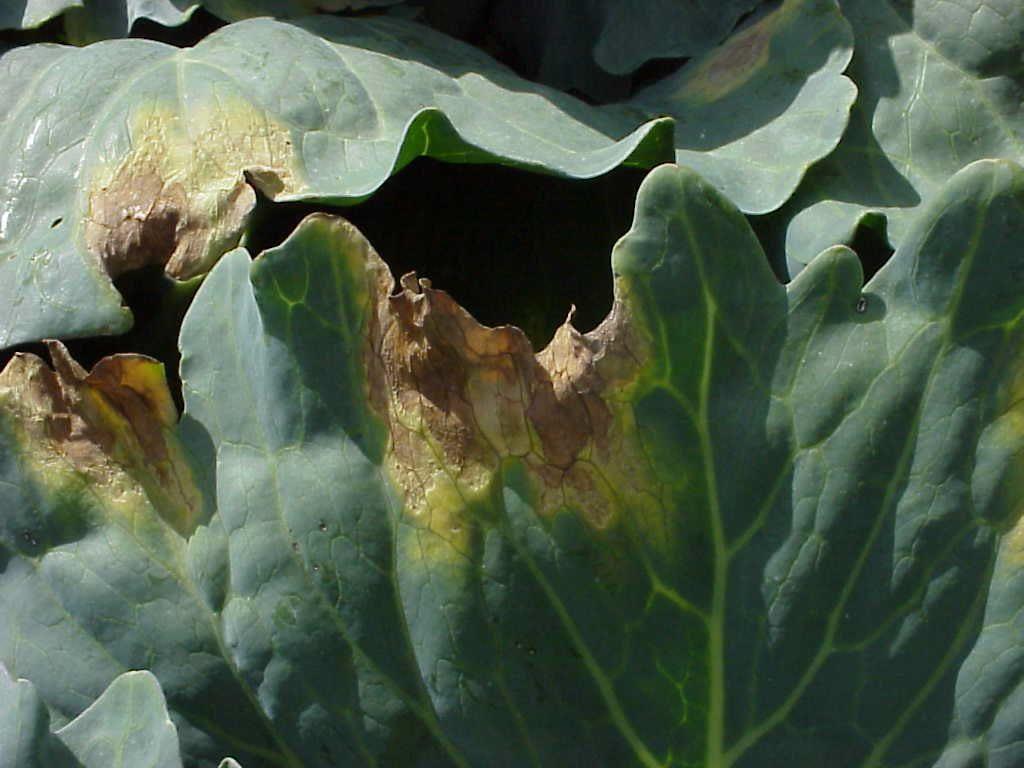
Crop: unknown
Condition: cabbage_cabbage_black_rot